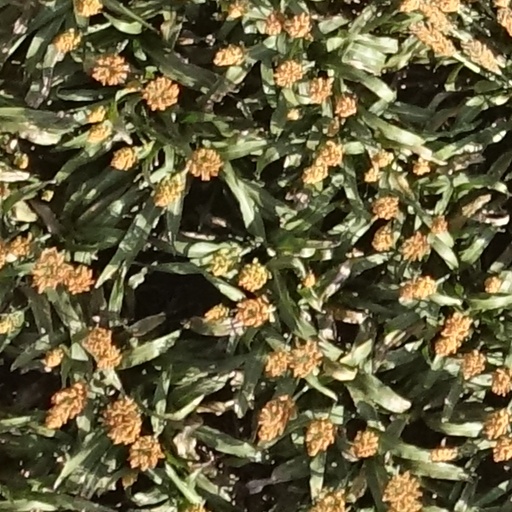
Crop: sorghum